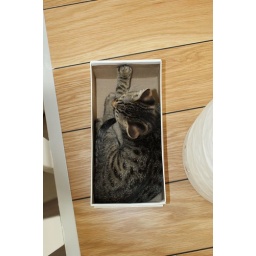
Picasso in a shoe box